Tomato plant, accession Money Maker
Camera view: vertical (180 deg); turntable rotation: 270 degrees
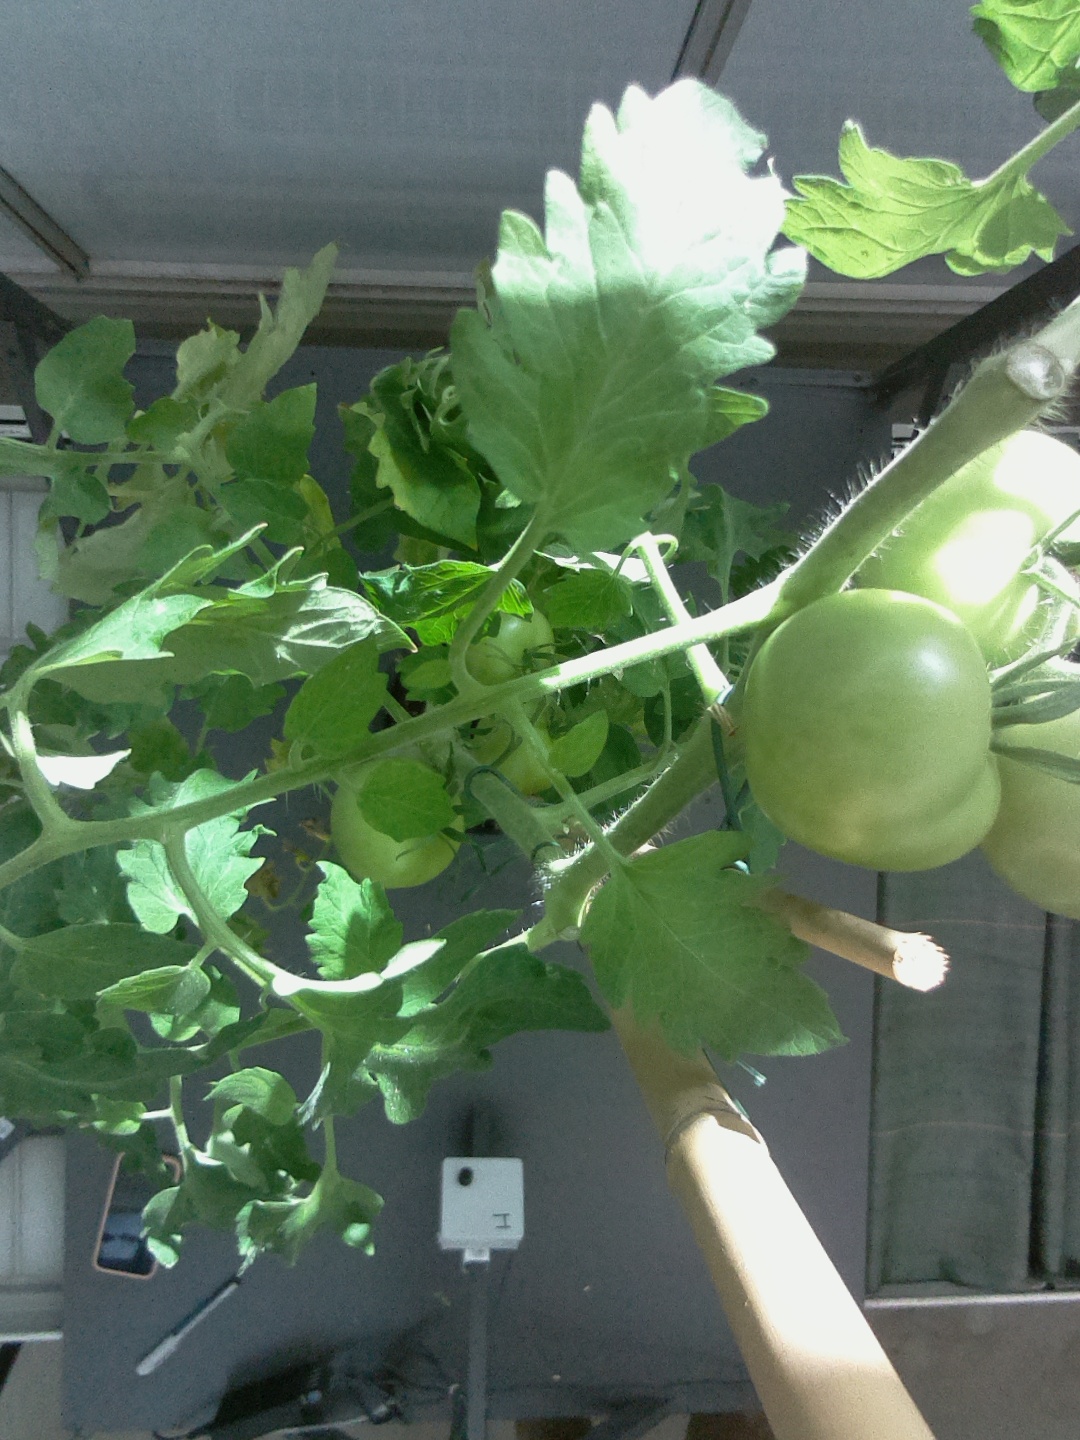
BBCH growth stage 74: 40%-50% of final fruit size